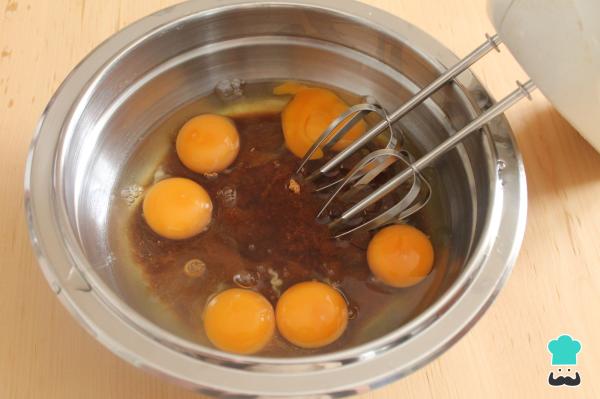
Para realizar la receta de pionono de jamón y queso, primero vamos a elaborar la base del pionono. Para ello, casca los huevos en un bol y añade el azúcar. Con unas varillas eléctricas bate hasta que resulte una mezcla muy espumosa.